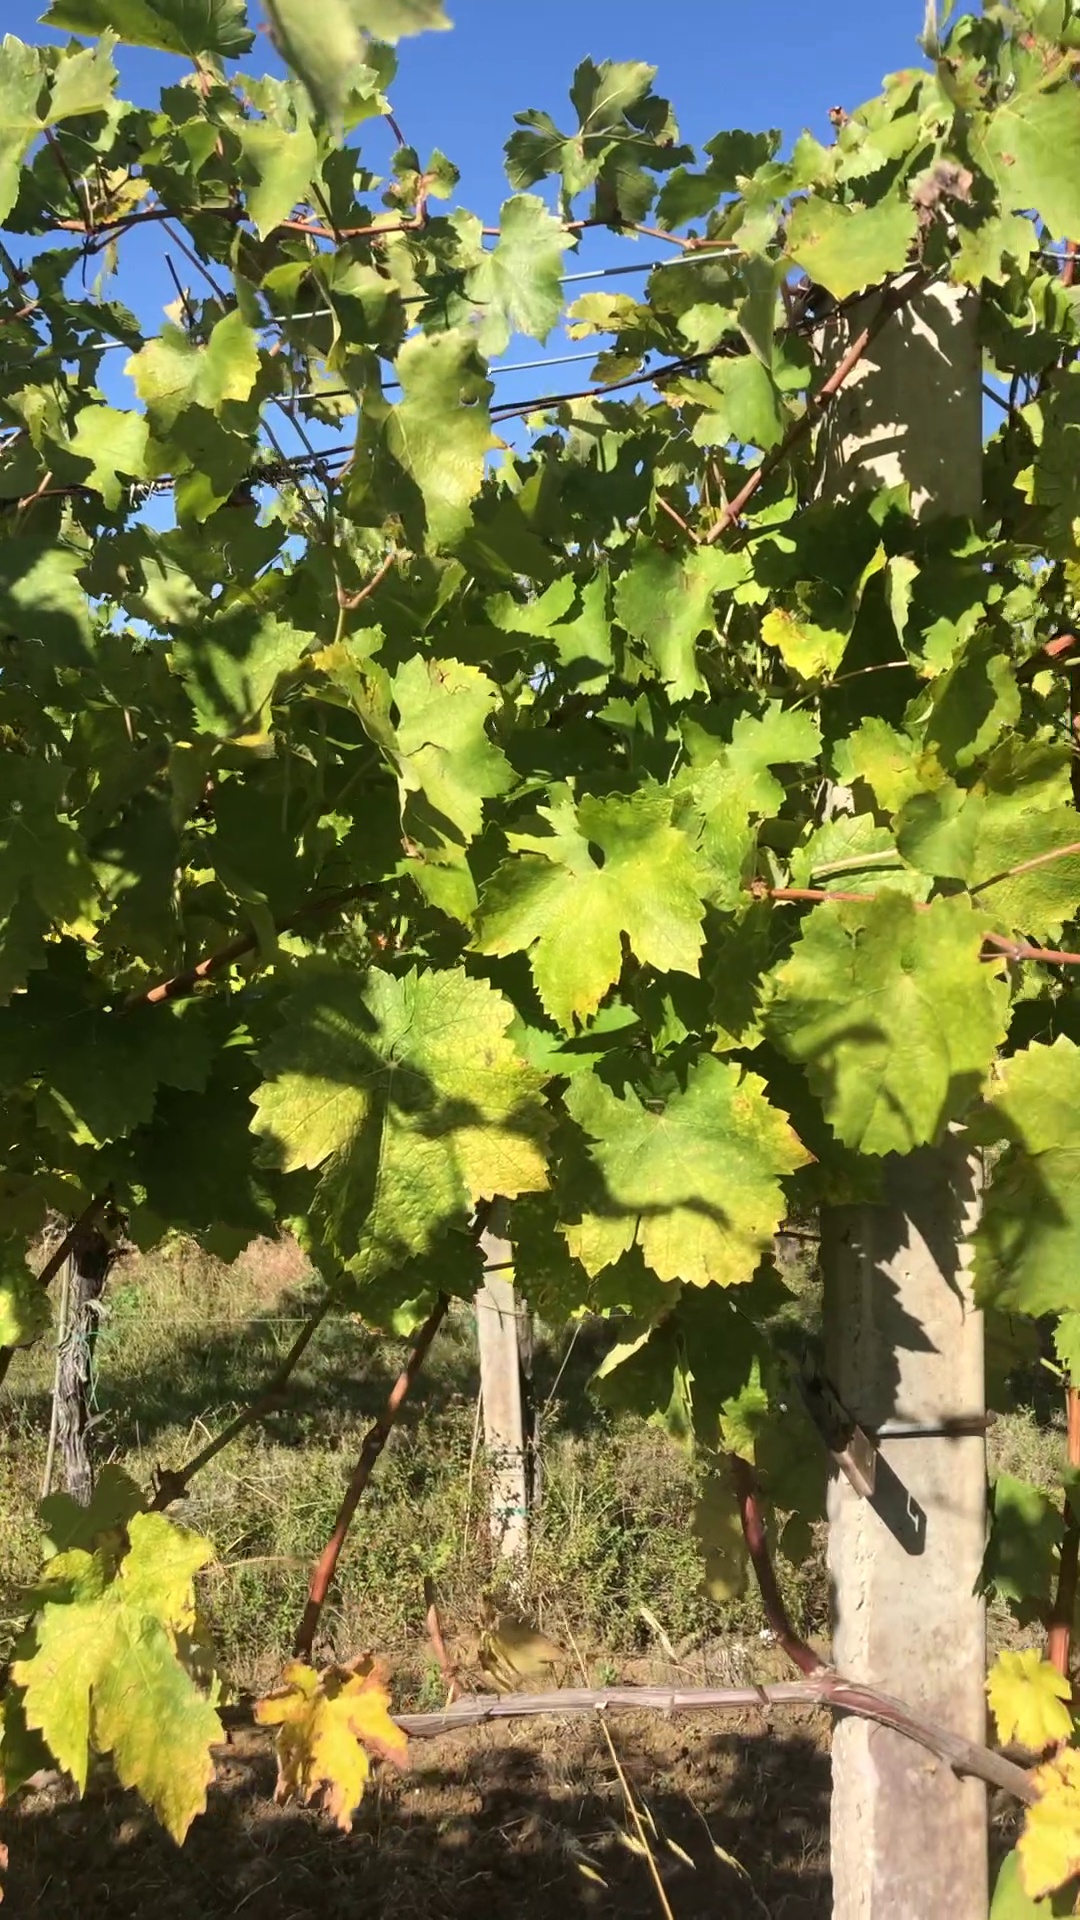
Label: healthy